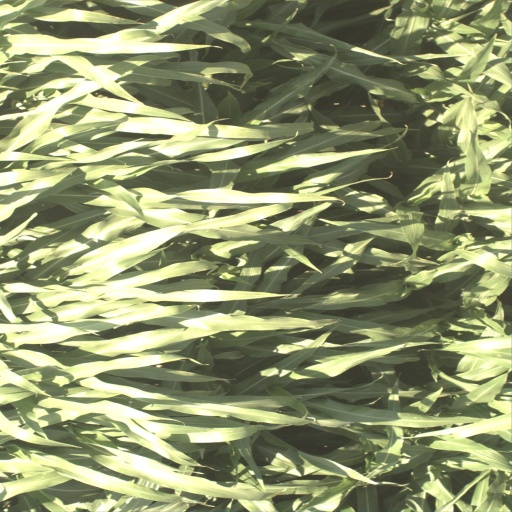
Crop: sorghum